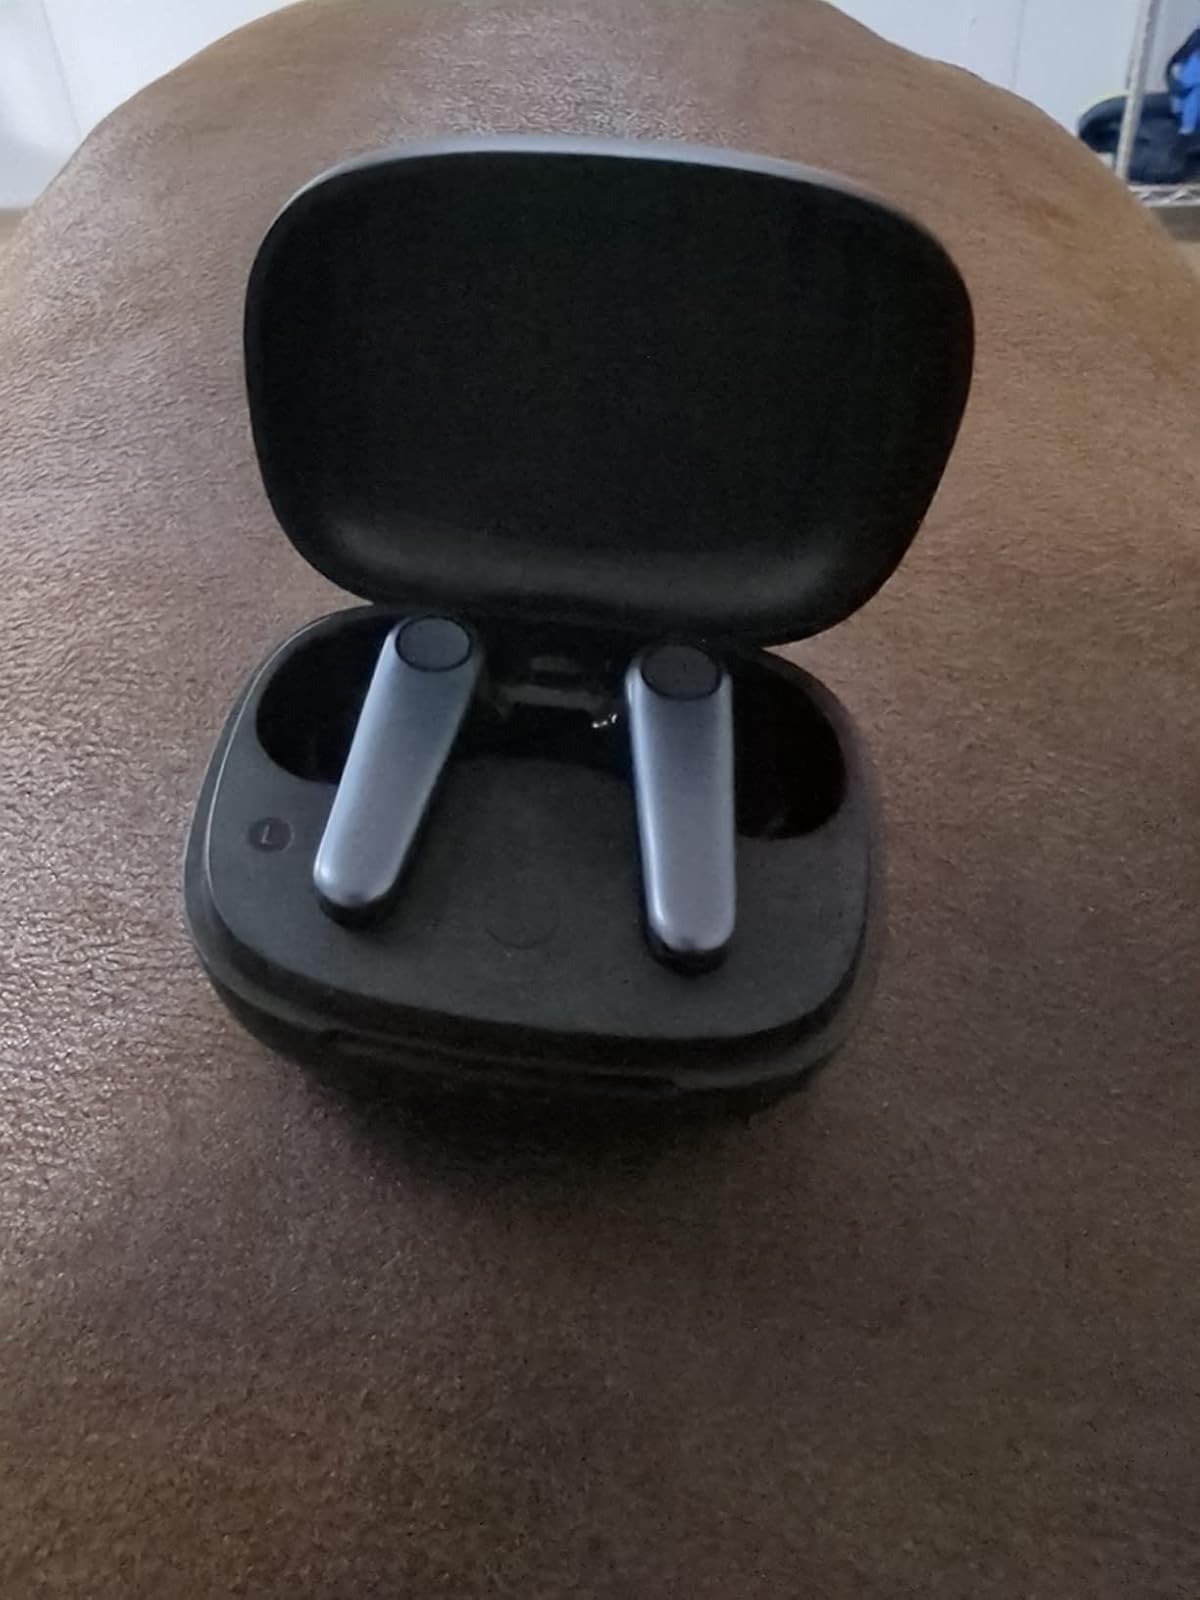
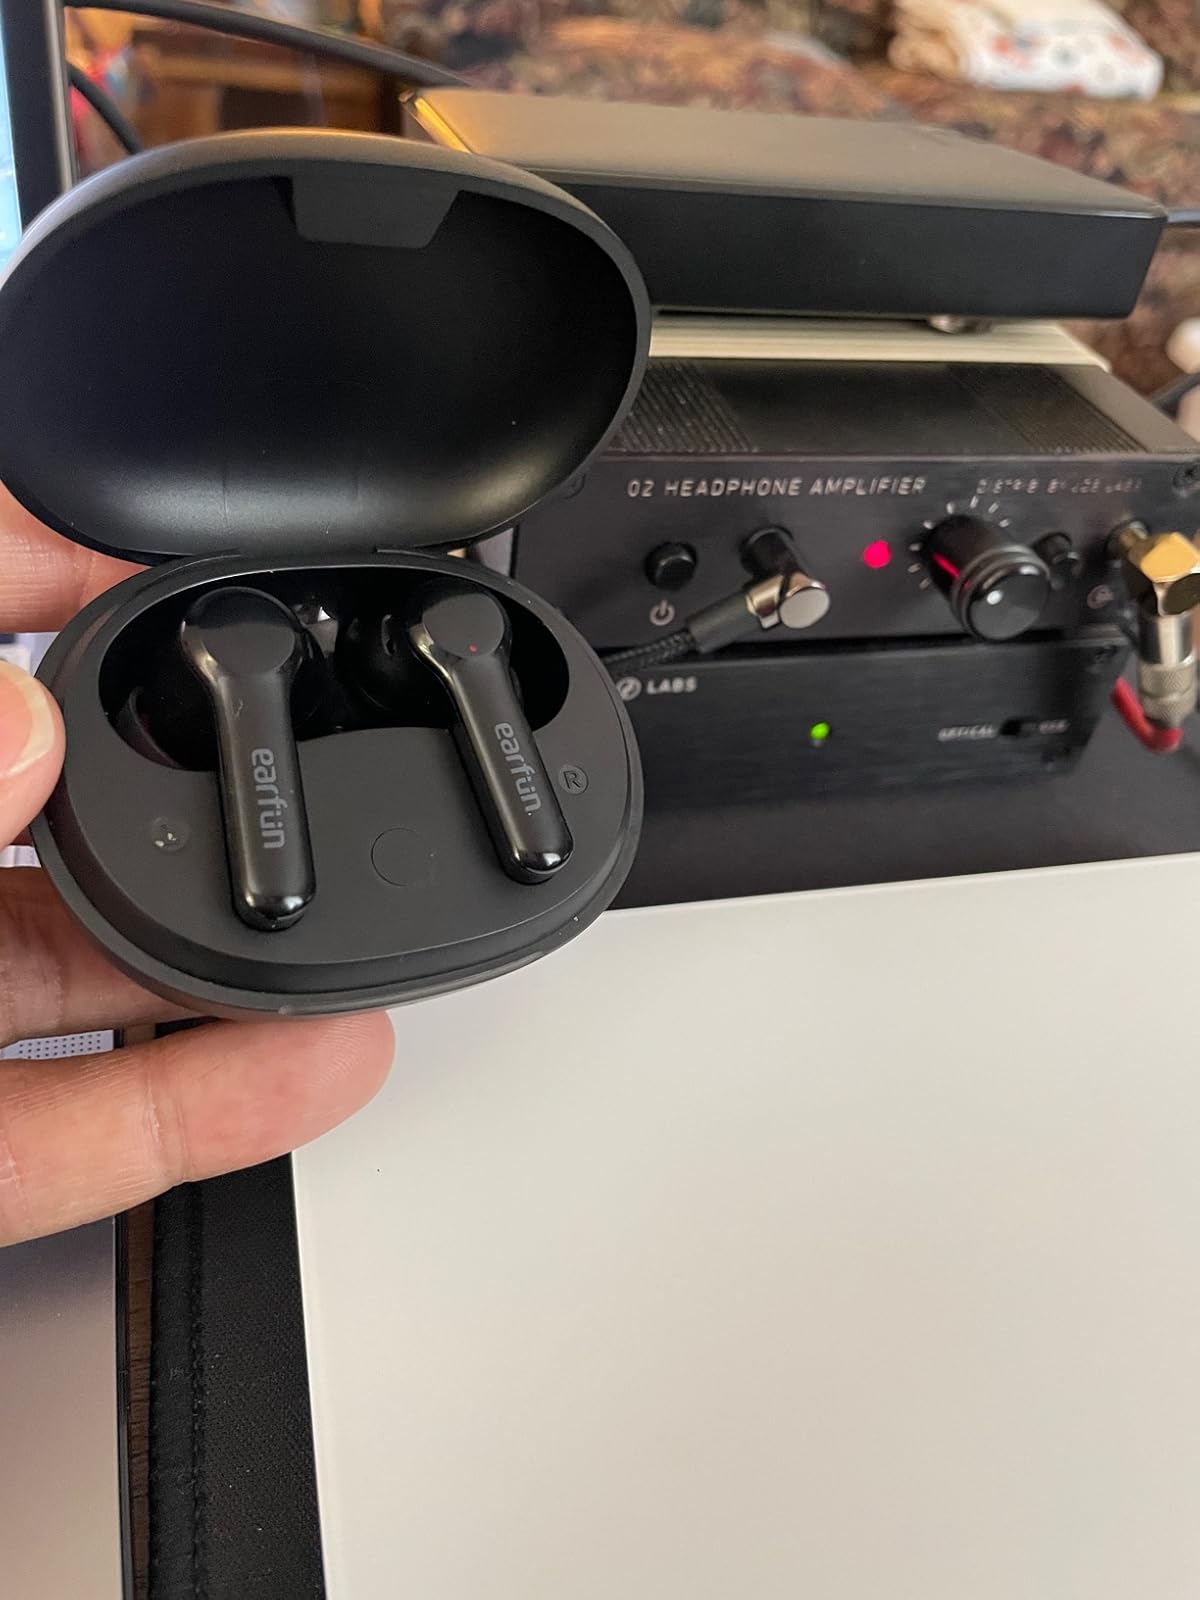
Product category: earbuds
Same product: no